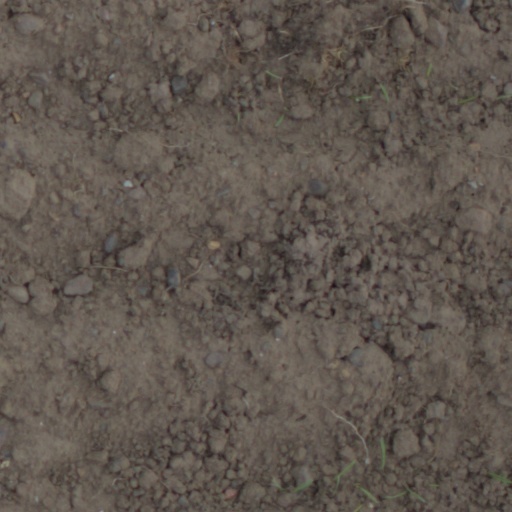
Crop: wheat